Order of the Star of India

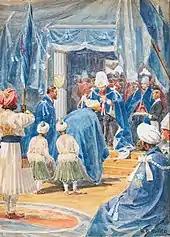
"George V investing an Indian Prince with The Star of India, 14th December, 1911" by William Barnes Wollen

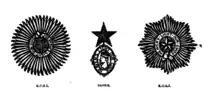
Insignia of the order

On 24 May 1866, the Order was expanded to additional ranks. All surviving Knights Companion were elevated to Grand Commander.